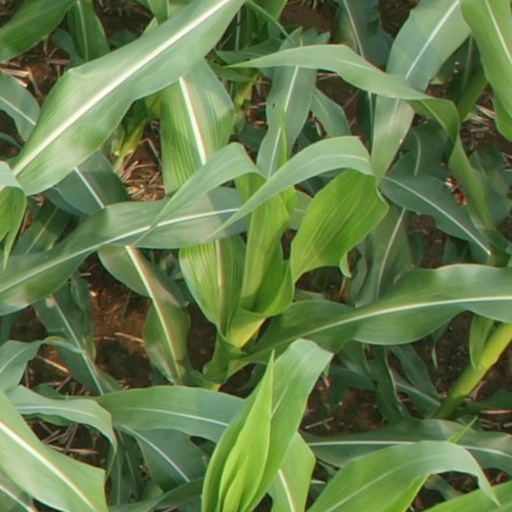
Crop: maize; corn